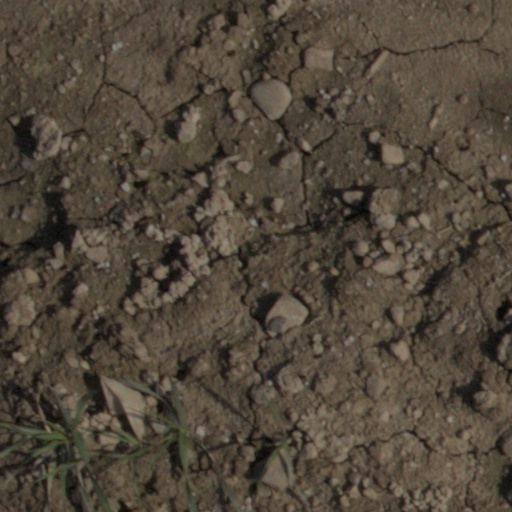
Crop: wheat